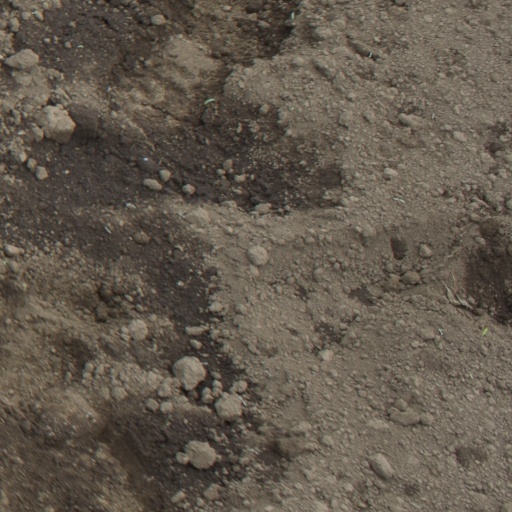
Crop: soybean